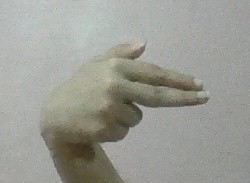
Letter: ghain